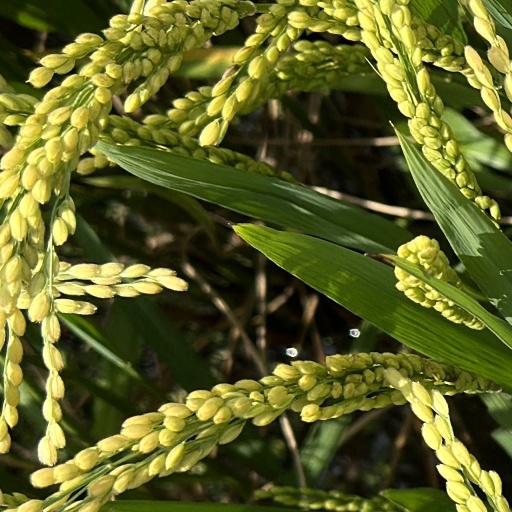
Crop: rice